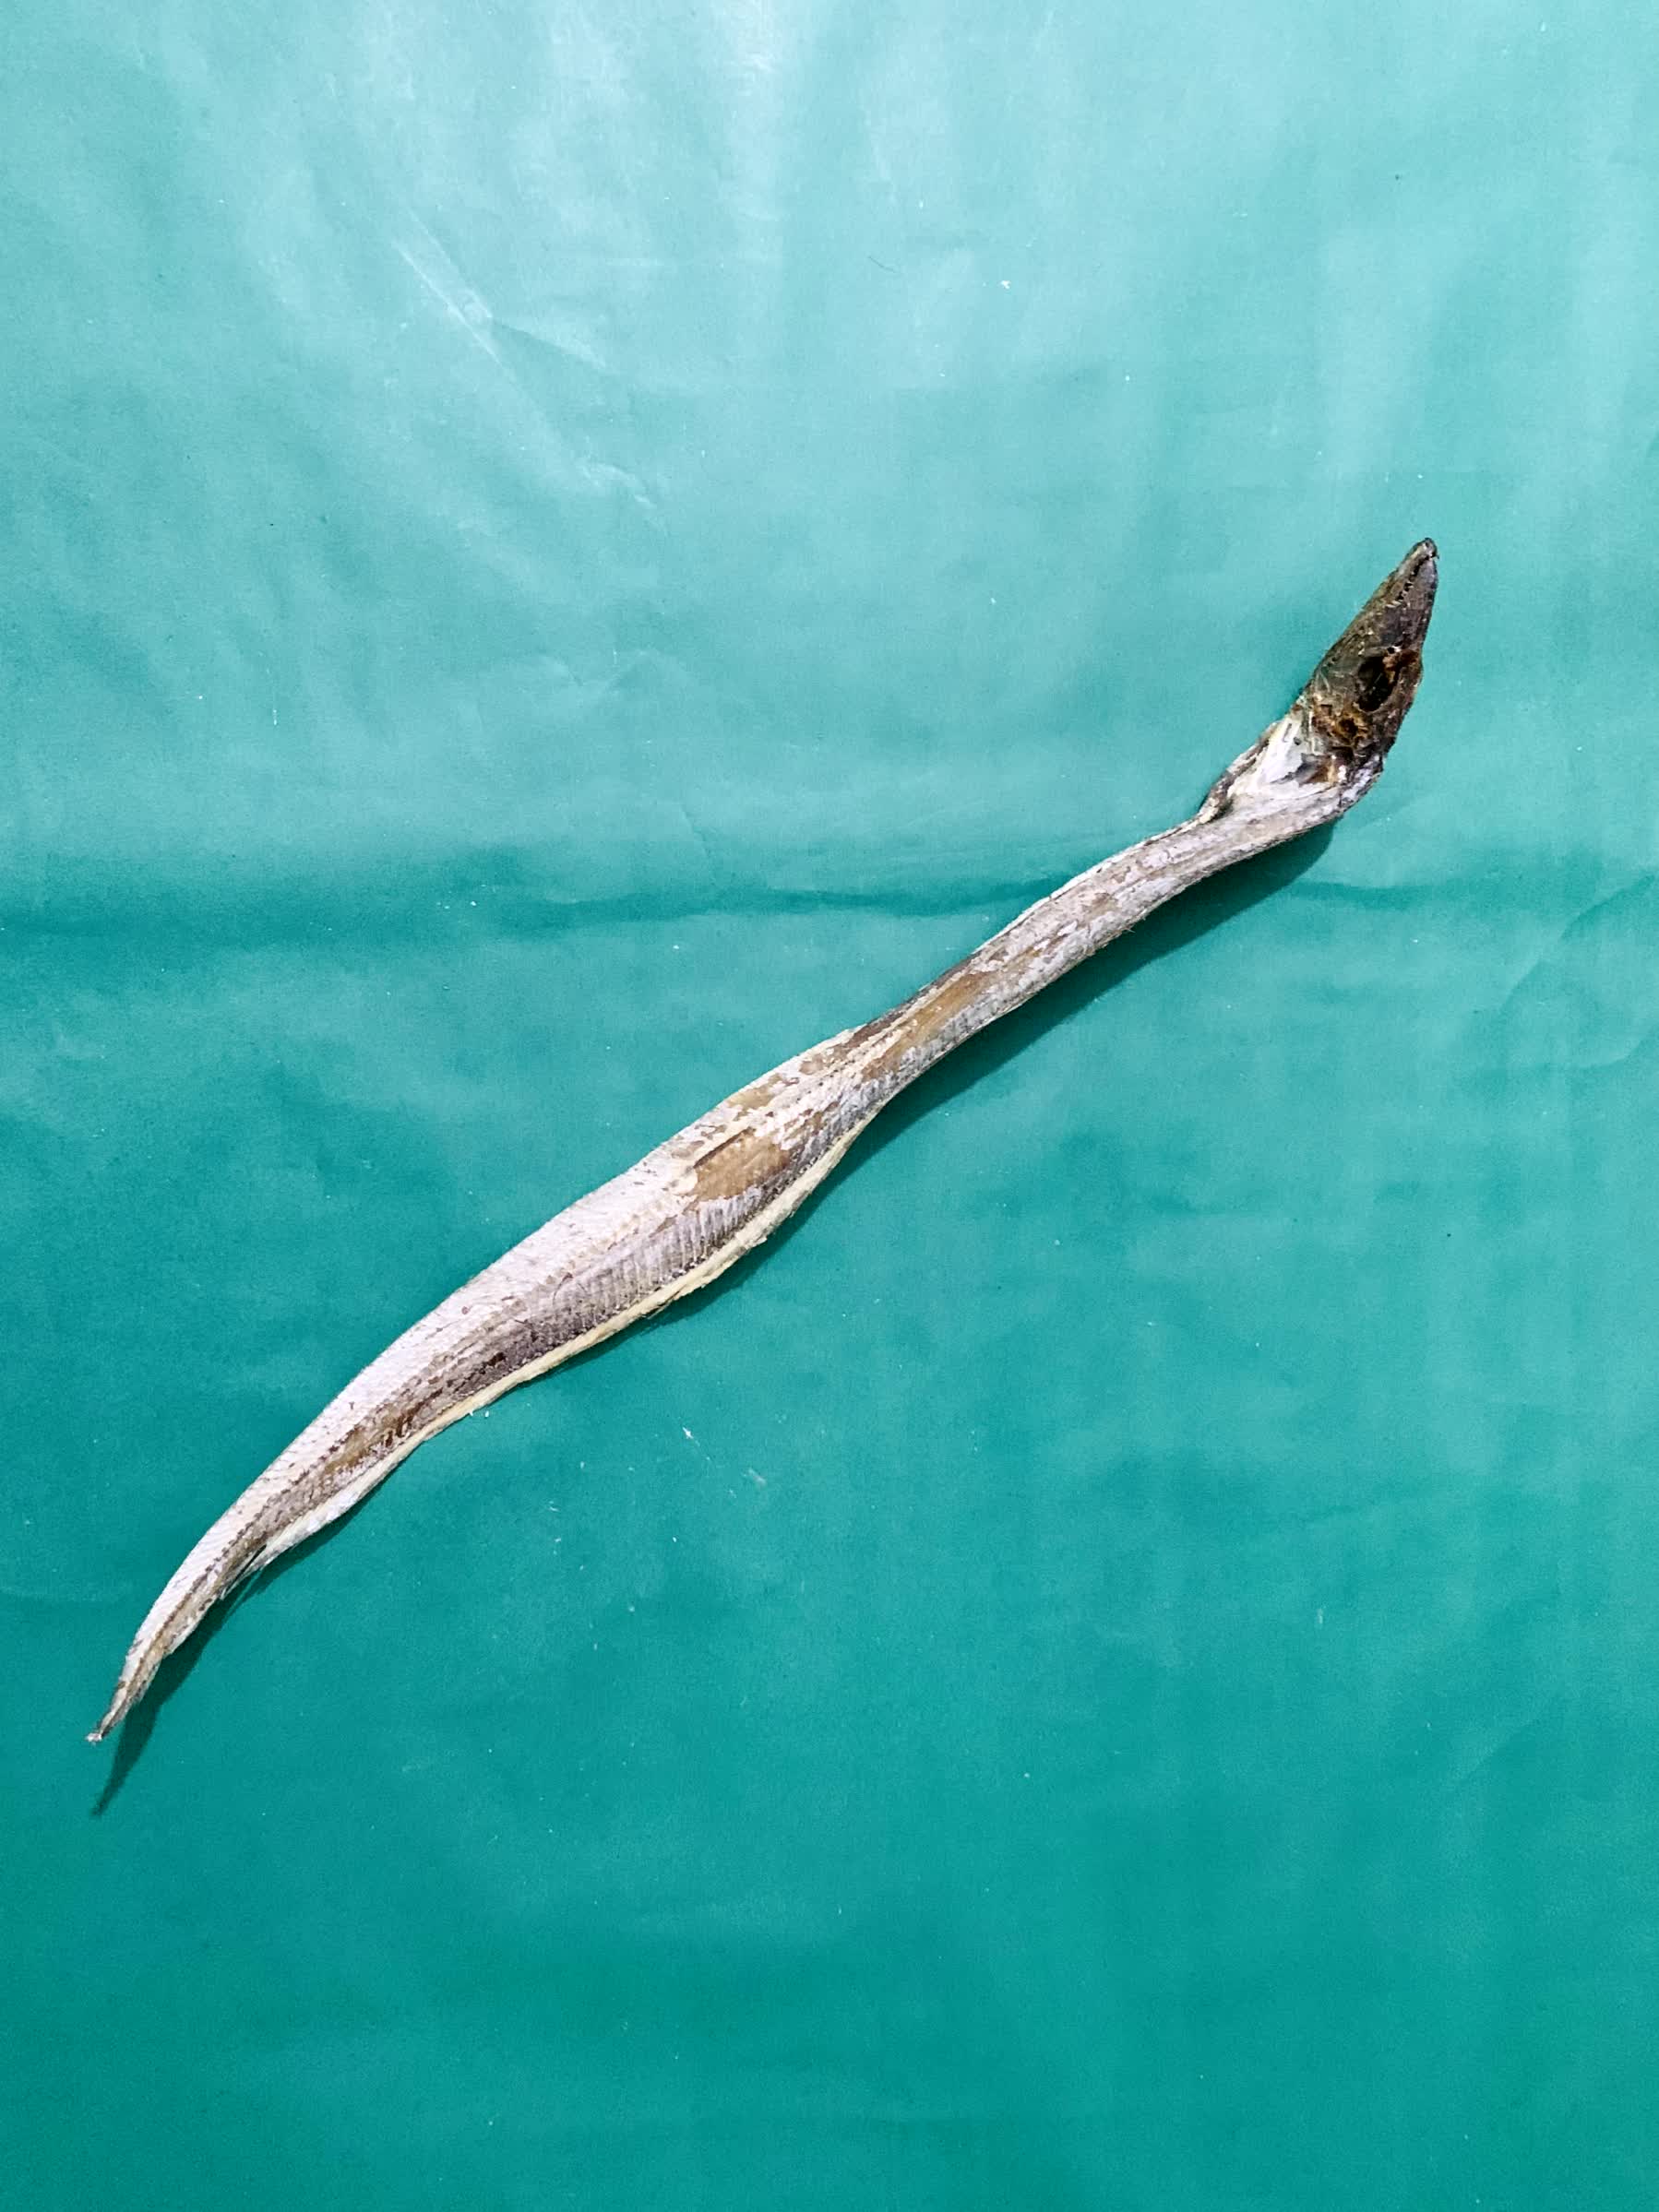
Species: Churi